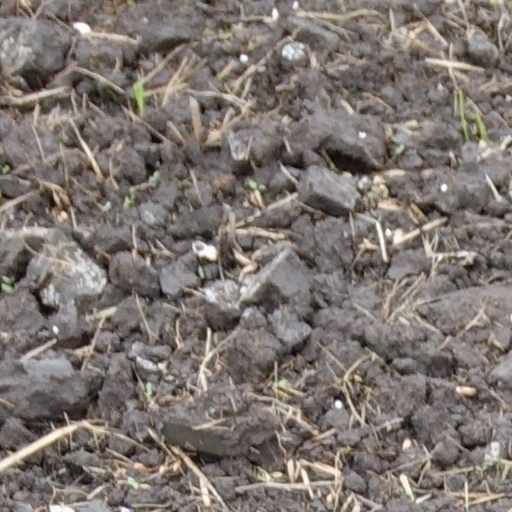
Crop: wheat